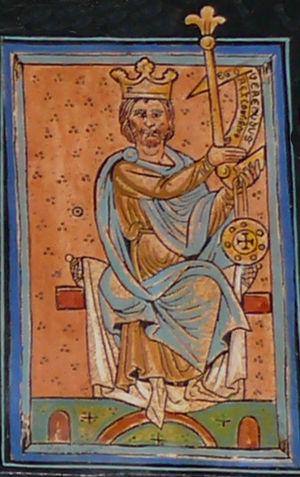
Cet article donne la liste des souverains de la couronne de León et puis de Castille, qui regroupait principalement les royaumes de Castille et de León. On relie également les souverains du royaume des Asturies.